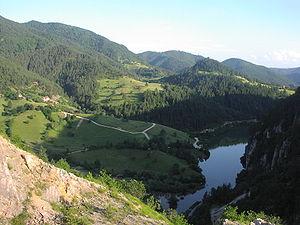
Tara - Lac de Perućac.jpg
Bajina Bašta est une ville et une municipalité situées dans l’ouest de la Serbie dans la vallée de la Drina. Elles font partie du district de Zlatibor. Au recensement de 2011, la ville comptait 9 133 habitants et la municipalité dont elle est le centre 26 043.
Les monts Tara sont un massif montagneux situé à l'ouest de la Serbie, le long de la frontière avec la République serbe de Bosnie, Bosnie-Herzégovine. Ce massif appartient à la chaîne des Alpes dinariques. Le point culminant de l'ensemble est le mont Kozji rid, qui s'élève à 1 591 m, suivi du mont Zborište. En 1981, une grande partie de ce massif a été transformée en parc national.
Predov krst est un village de Serbie situé dans la municipalité de Bajina Bašta, district de Zlatibor.